332d Expeditionary Operations Group

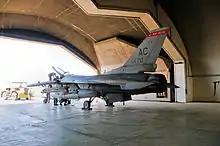
Members of the 332d Expeditionary Aircraft Maintenance Squadron (EAMXS), place an F-16C+ Fighting Falcon from the 119th Expeditionary Fighter Squadron, New Jersey ANG back in a hardened aircraft shelter at Joint Base Balad, Iraq on 4 May 2010

The unit was activated again in 1947 at Lockbourne Army Air Base as operational component of 332d Fighter Wing, with Col. Davis in command. The group was finally inactivated in 1949 as part of the Air Force plan to achieve racial integration.